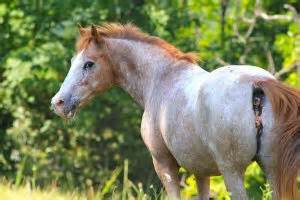
Label: horse